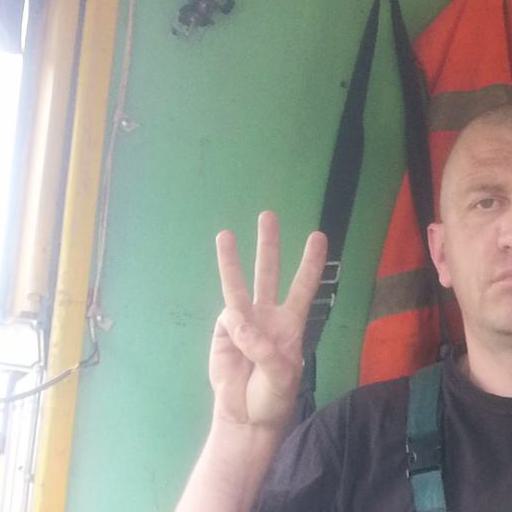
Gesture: three